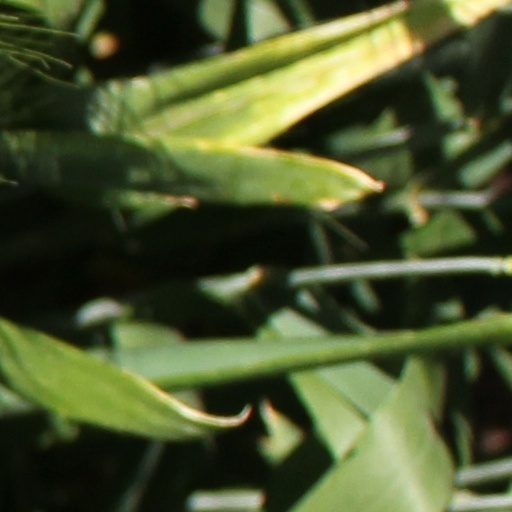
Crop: wheat